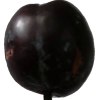
Label: plum